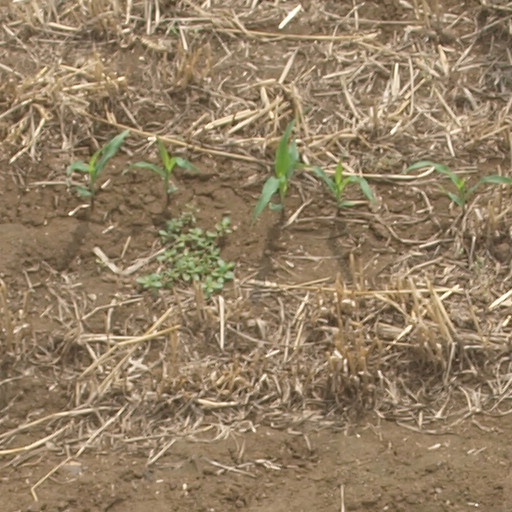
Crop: maize; corn